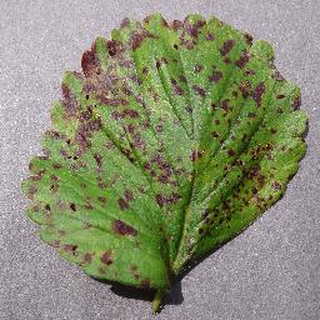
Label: strawberry_leaf_scorch